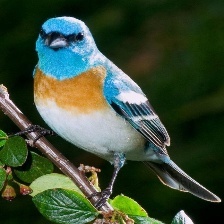
Species: LAZULI BUNTING
Scientific name: PASSERINA AMOENA
ImageNet parent category: indigo_bunting